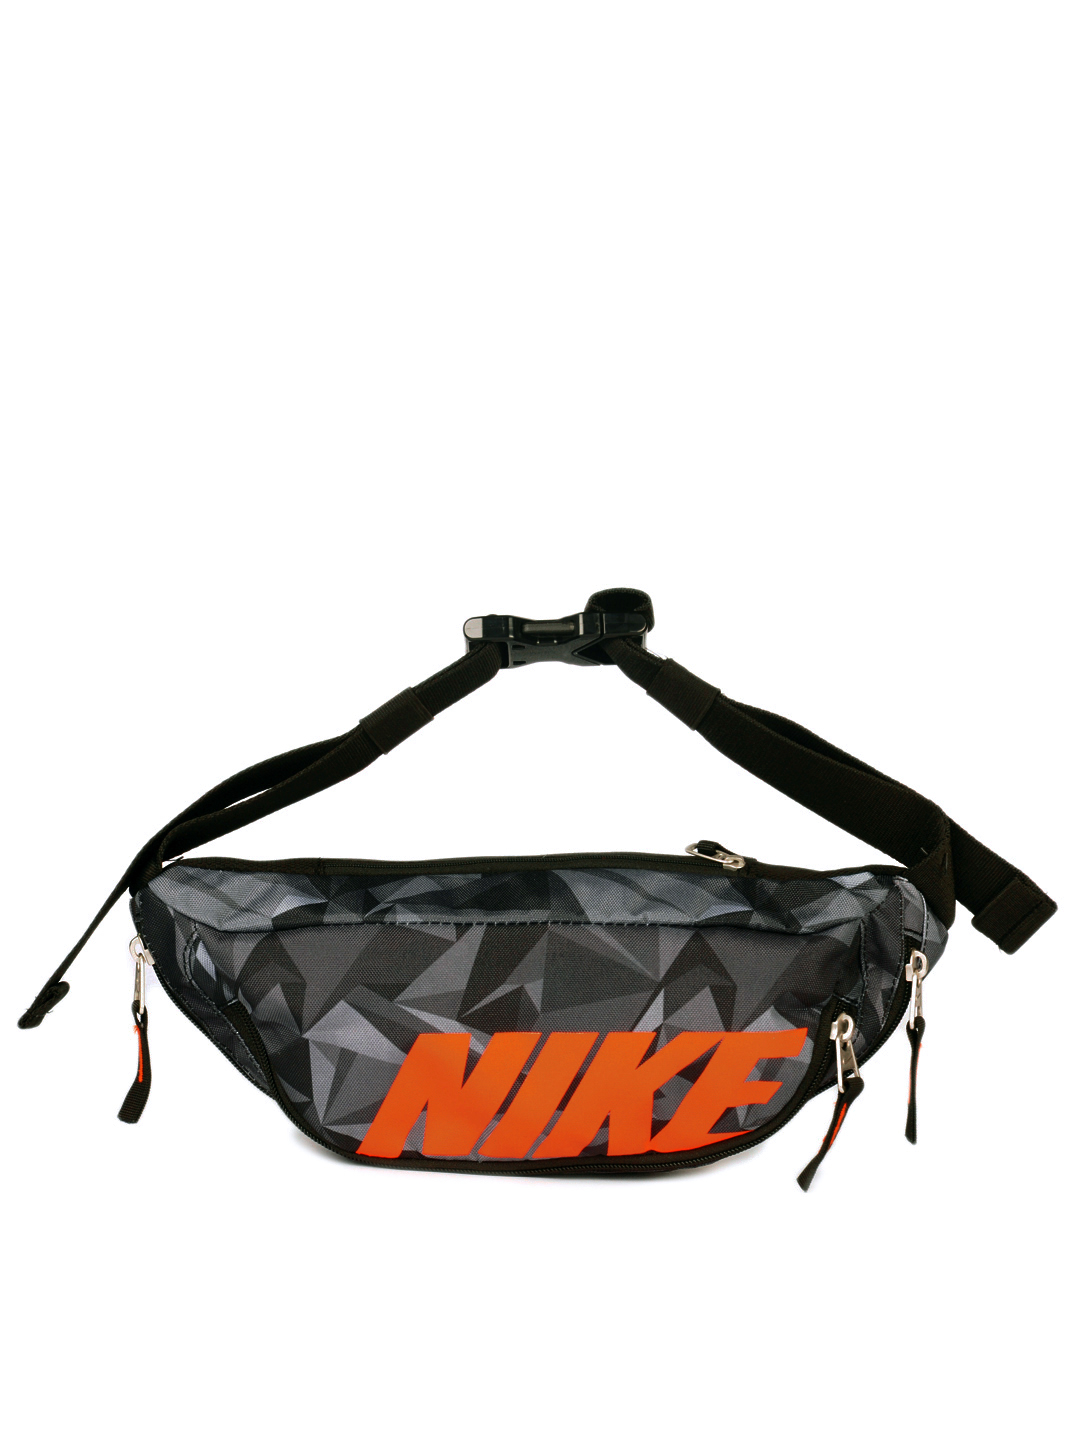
Nike Men Black Training Waist Pouch
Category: Accessories / Bags / Waist Pouch
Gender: Men
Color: Black
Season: Summer 2012
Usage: Casual